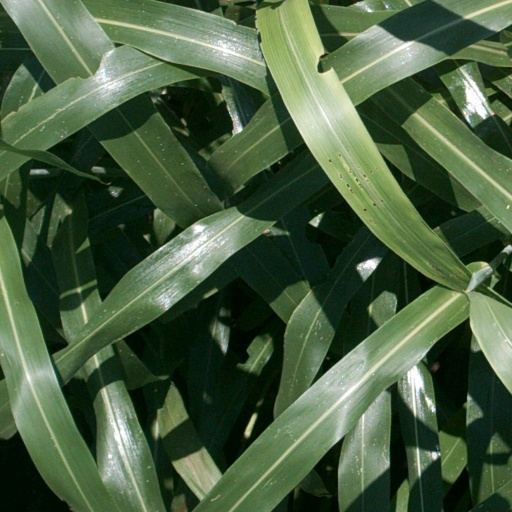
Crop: sorghum